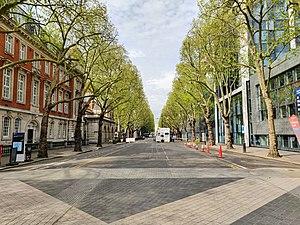
Imperial College Road est une rue bordée d'arbres située à South Kensington, à Londres. Elle s'étend d'est en ouest avec Queen's Gate à l'ouest et Exhibition Road à l'est.